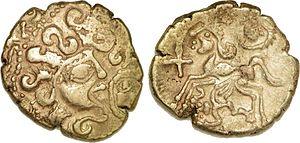
Le terme Vénètes est utilisé par les auteurs grecs et latins de l'Antiquité pour désigner différents peuples.